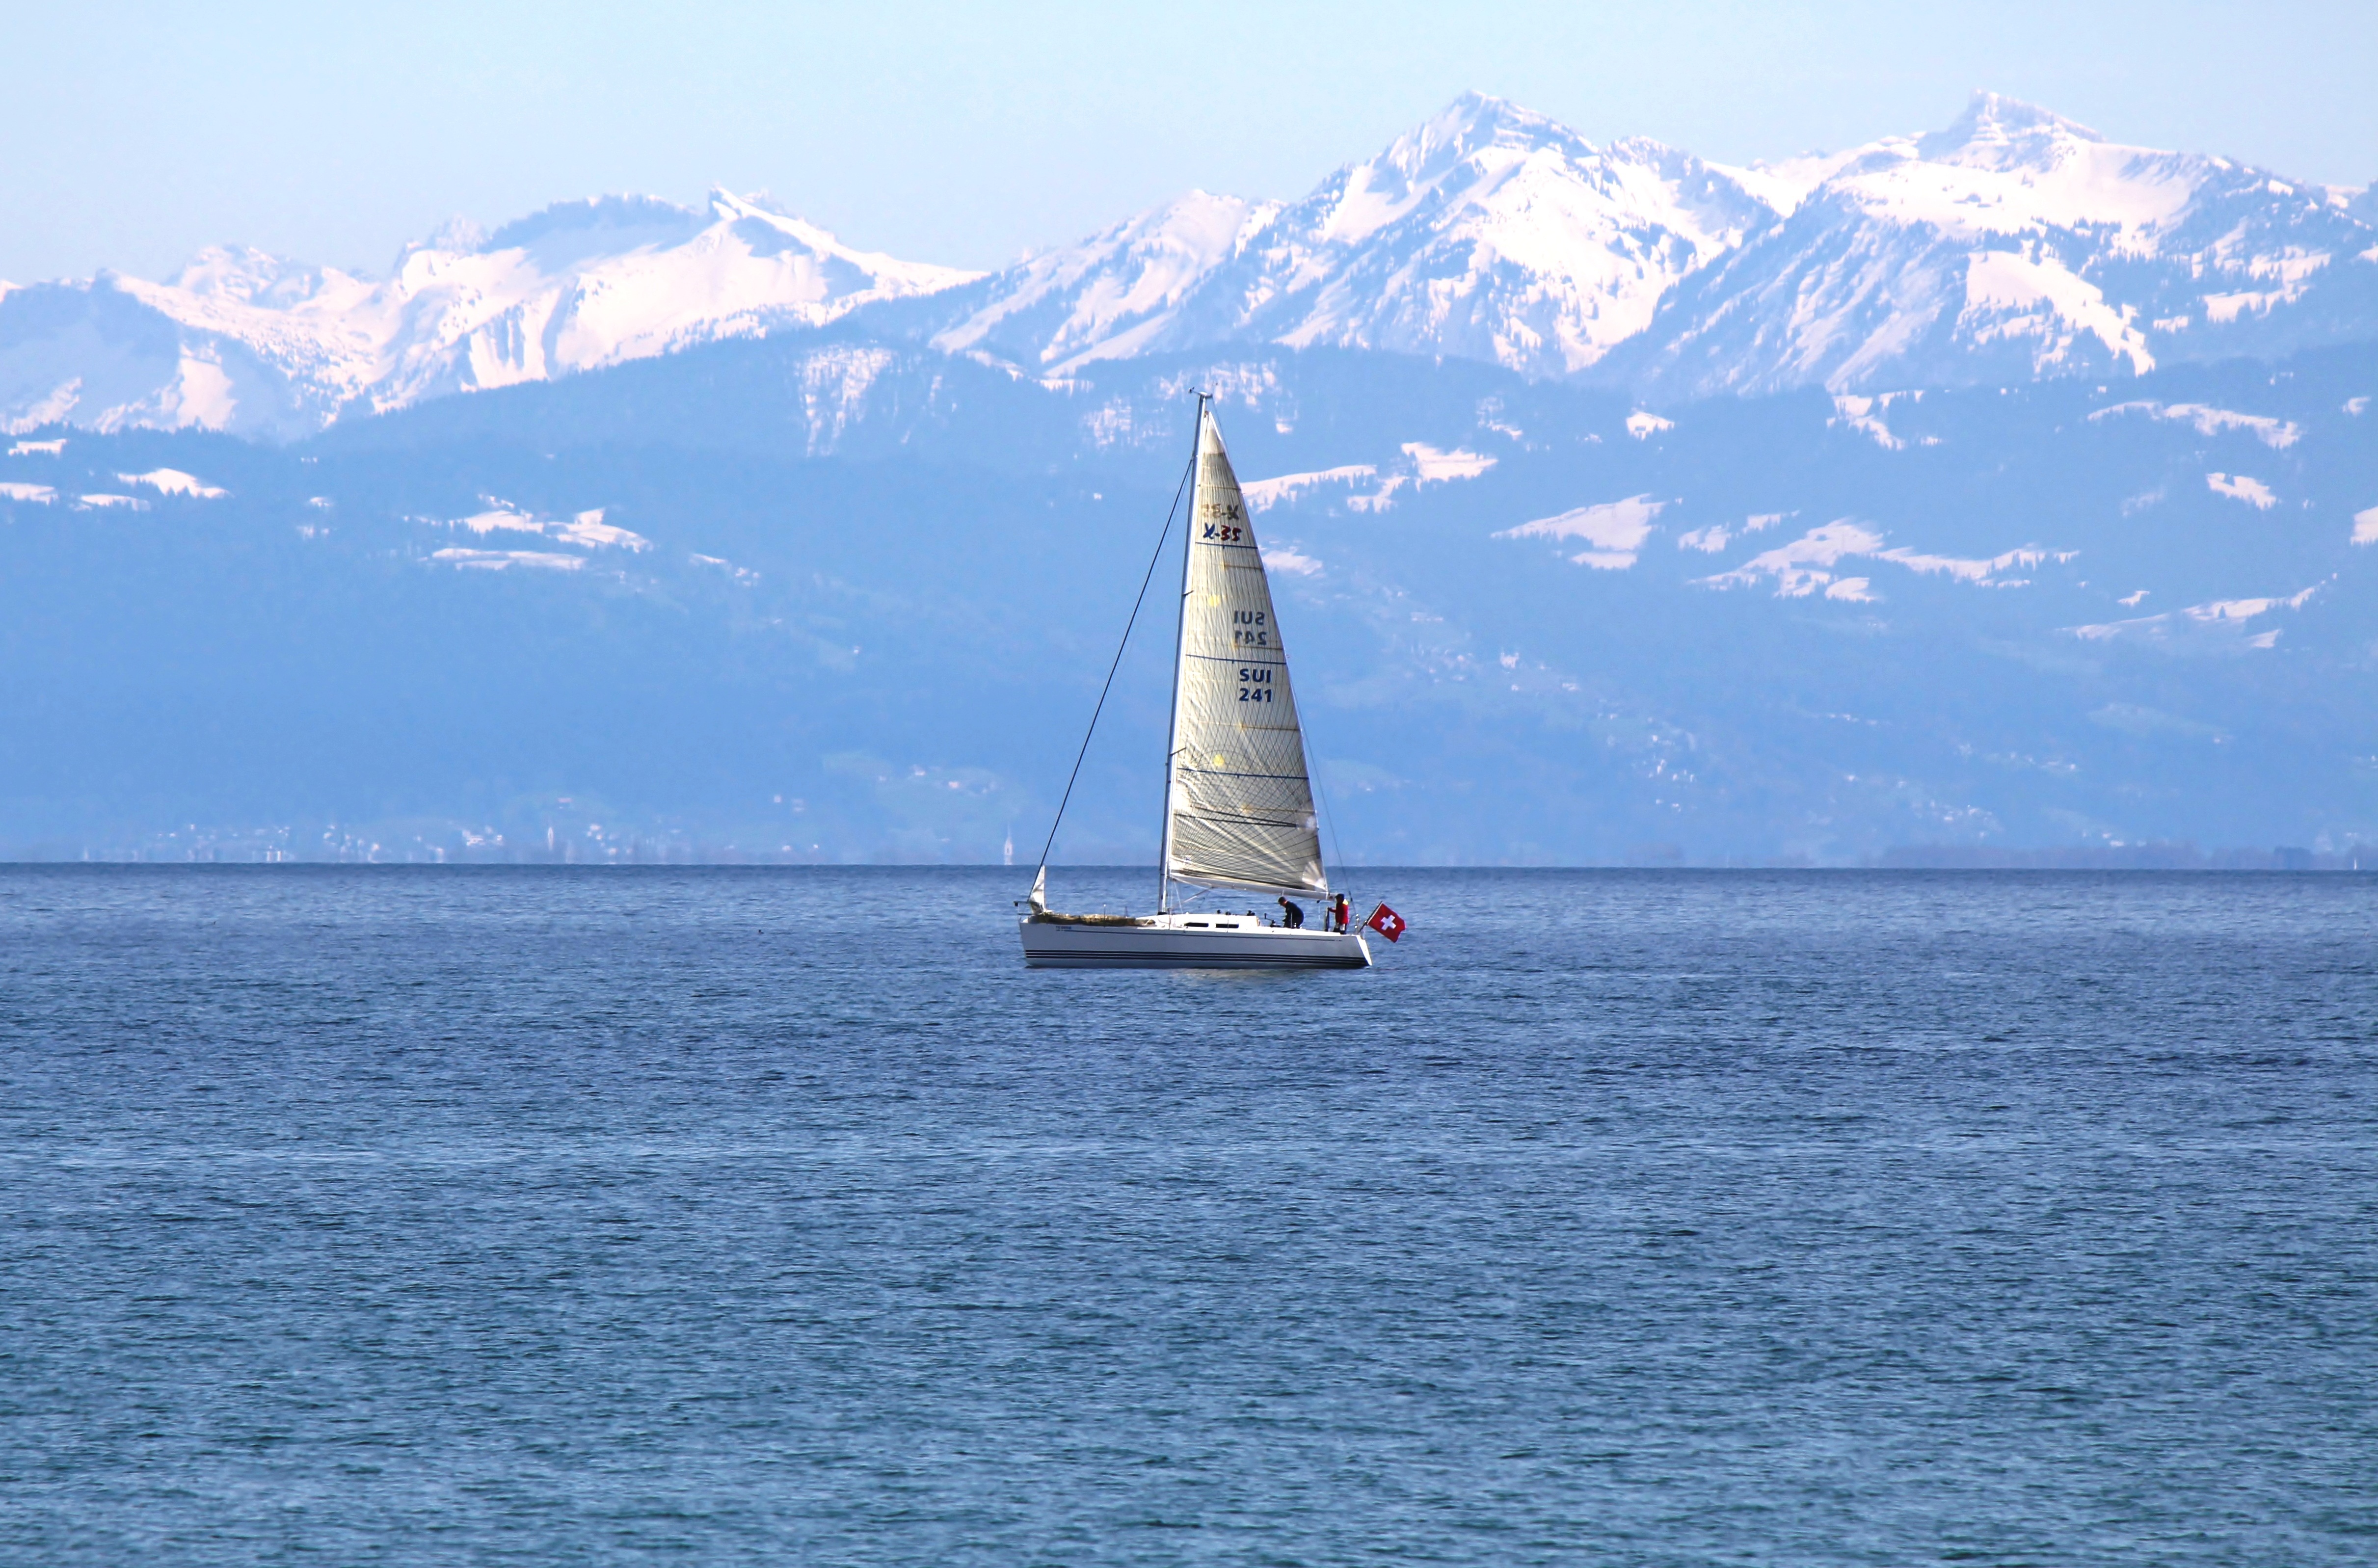
sea, water, boat, lake, ship, boot, vehicle, mast, sailing, bay, sailboat, sail, switzerland, sailing vessel, shipping, watercraft, sailing ship, lake constance, alpstein, romanshorn, windsports